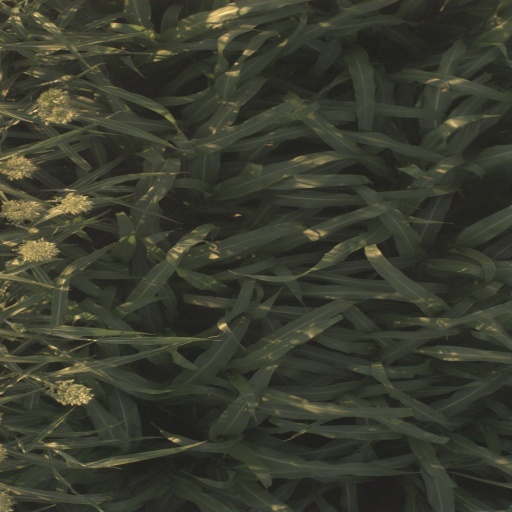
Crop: sorghum